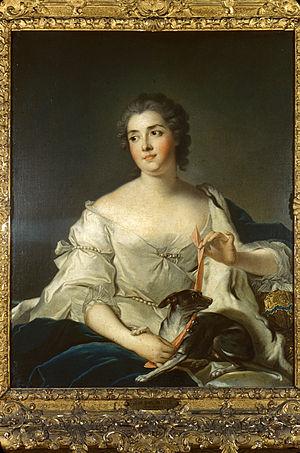
Cette page dresse une liste de peintures de Jean-Marc Nattier.